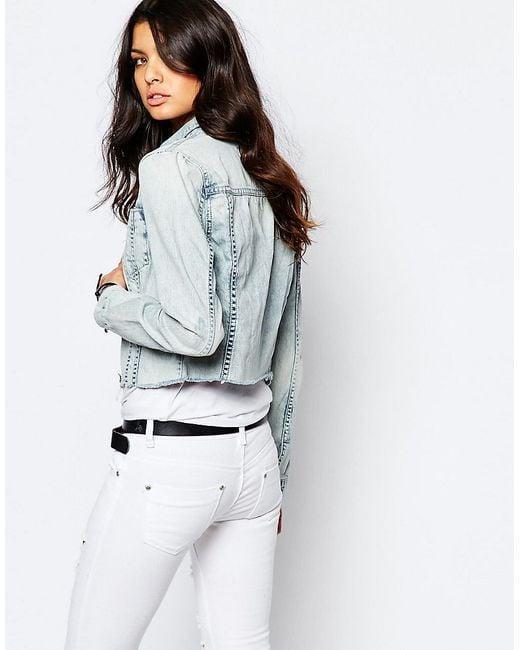
lässiges trendiges Outfit für junge College-Mädchen Jeansjacke abgeschnitten ausgefranste Jeanshose weiß Baumwollflanell weiß